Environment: real
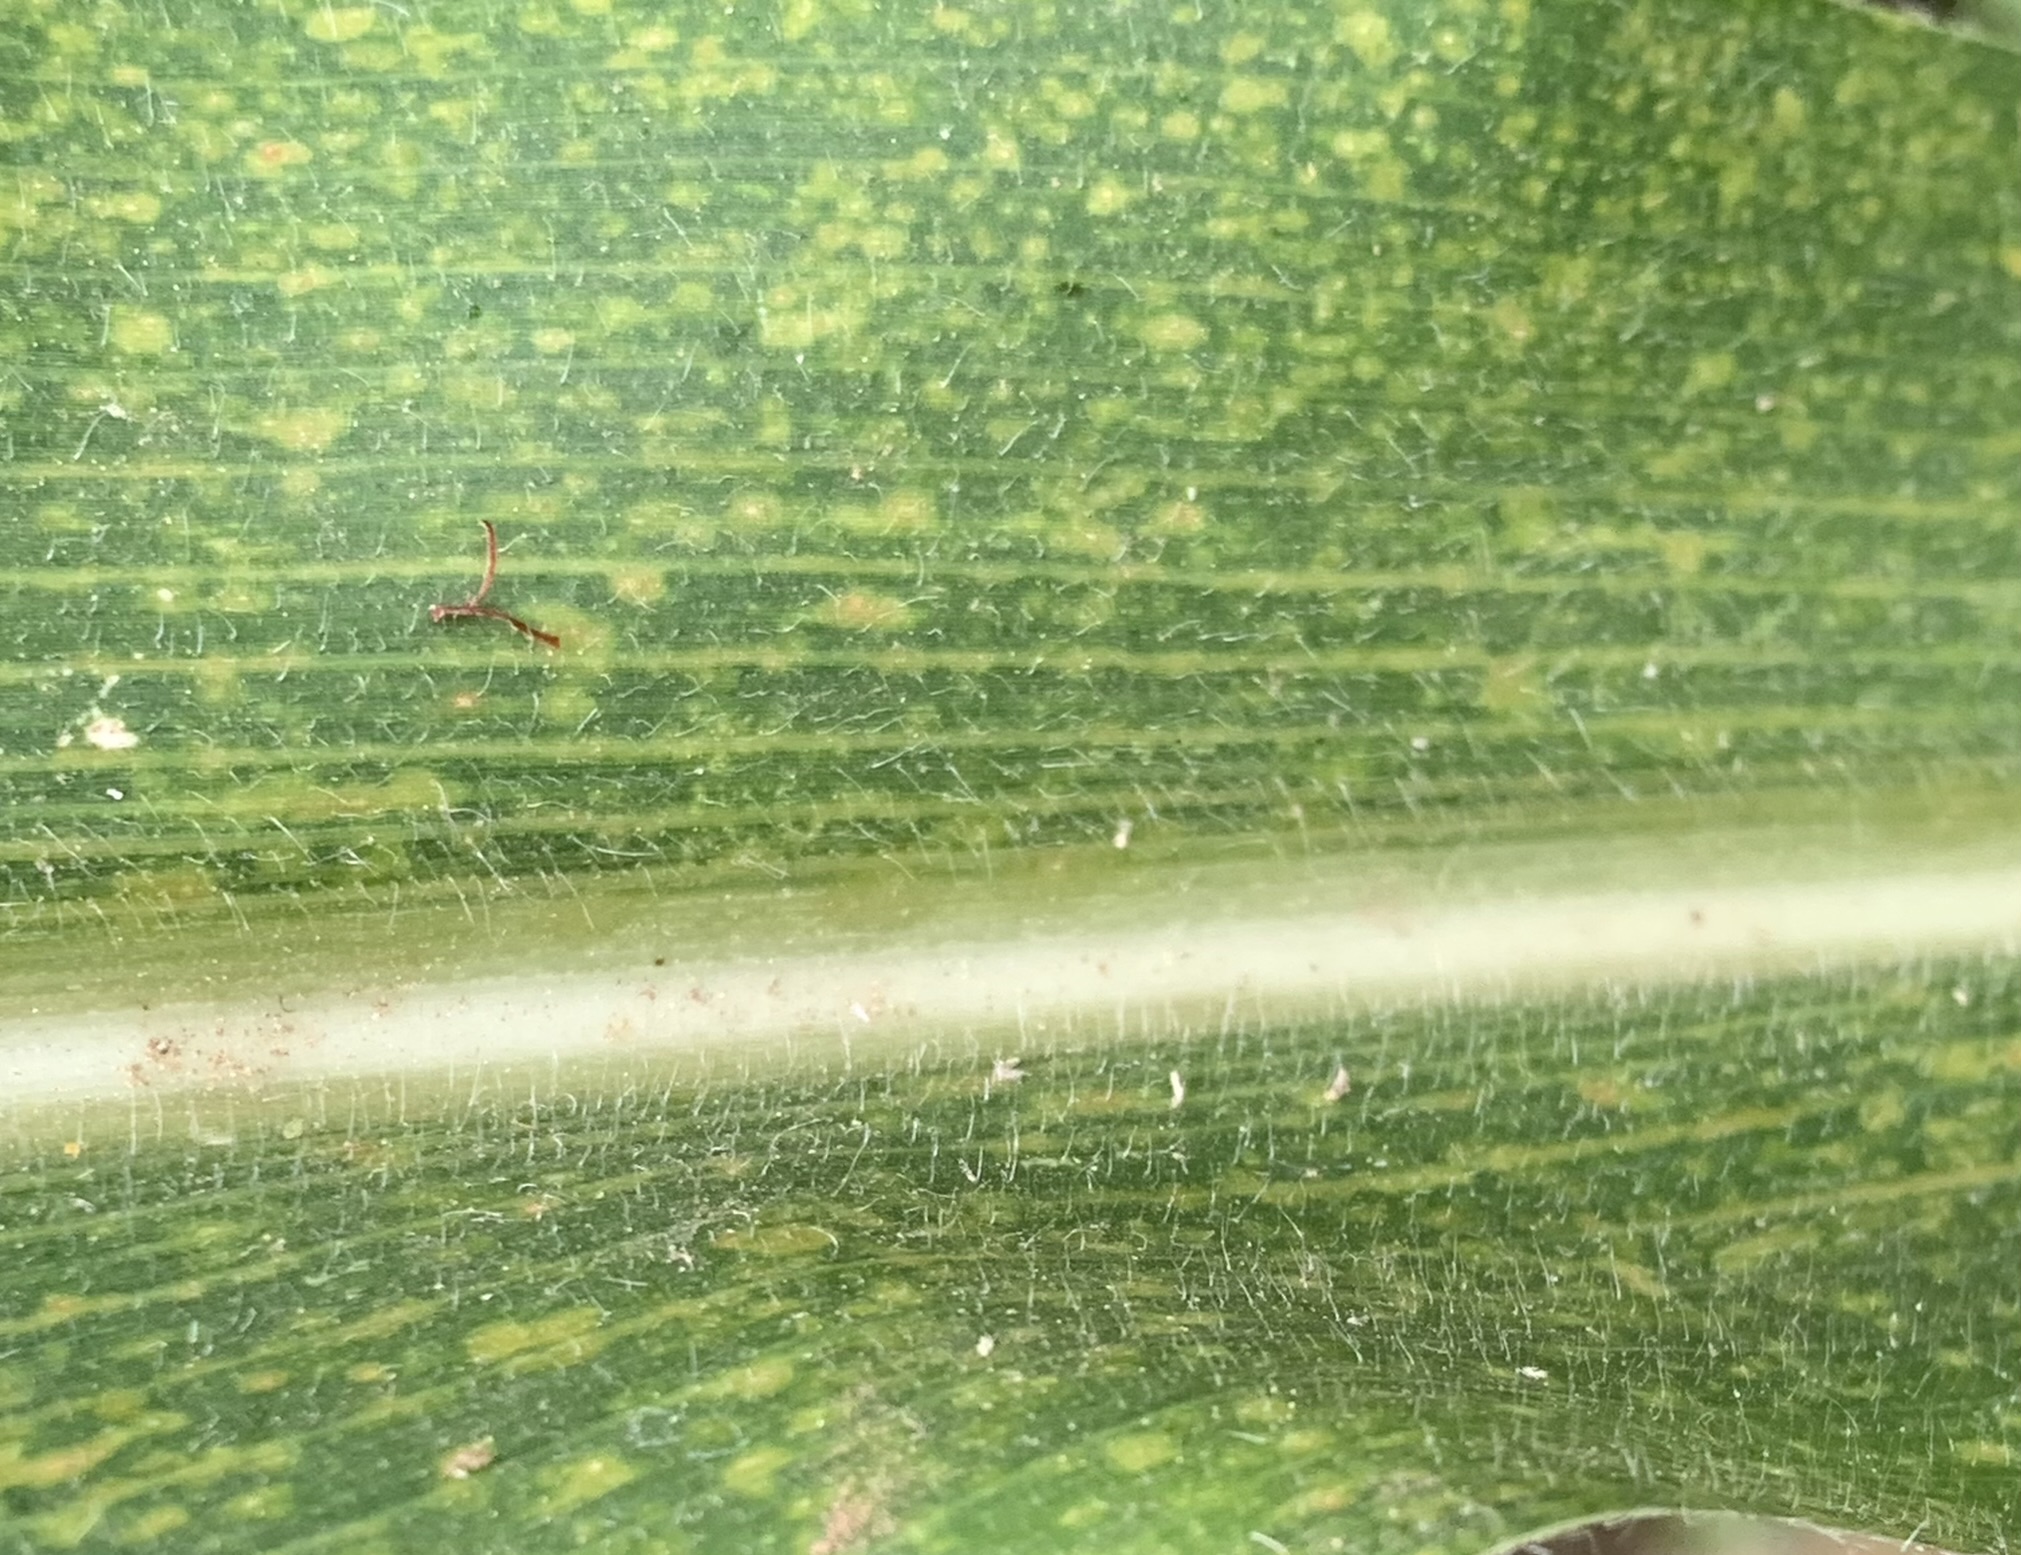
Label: lethal_necrosis